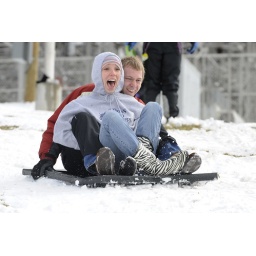
Students enjoy sledding down the hill above the practice soccer field on Tuesday.